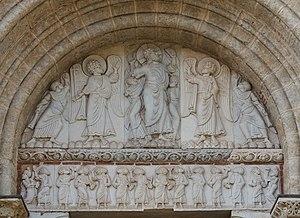
Tympan de la porte Miègeville de la basilique Saint-Sernin à Toulouse: Le tympan représente l'ascension de Jésus-Christ L'imposte représente une vigne Le linteau représente les Douze Apôtres
La porte Miègeville de la basilique Saint-Sernin de Toulouse se situe au sud de sa nef, et elle est tournée vers la rue du Taur. Il s'agit de la porte la plus empruntée de la basilique ainsi que de la seule à posséder un tympan sculpté.
En histoire de l'art, l'art roman est la période qui s'étend du début du XIᵉ siècle à la seconde moitié du XIIᵉ siècle, entre l'art préroman et l'art gothique, en Europe. L'expression « art roman » est forgée en 1818 par l'archéologue français Charles de Gerville et passe dans l'usage courant à partir de 1835.
L'architecture romane est le premier grand style créé au Moyen Âge en Europe après le déclin de la civilisation gréco-romaine. Son développement est pleinement établi vers 1060 mais les premiers signes de mutation sont différents suivant les régions et il n'y a pas de consensus sur une date des débuts qui vont du VIᵉ au XIᵉ siècle. L'architecture gothique est le style qui lui succède progressivement à partir du XIIe siècle.Le dynamisme monastique, de profondes aspirations religieuses et morales, la spiritualité des routes de pèlerinages dans une Europe rendue à la paix président à la naissance de l'art roman et contribuent à en faire un style vraiment neuf et doué d'une profonde originalité. La volonté de libérer l'Église de la tutelle de pouvoirs séculiers, les croisades, la reconquête chrétienne en Espagne avec l'effondrement du califat de Cordoue, la disparition du mécénat royal ou princier font de l'art roman l'art de toute la chrétienté médiévale.